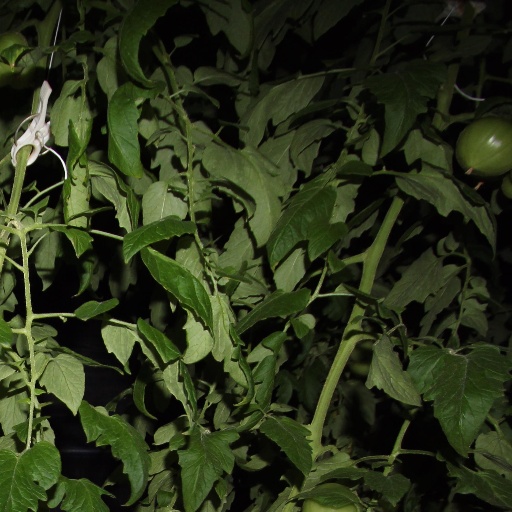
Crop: tomato